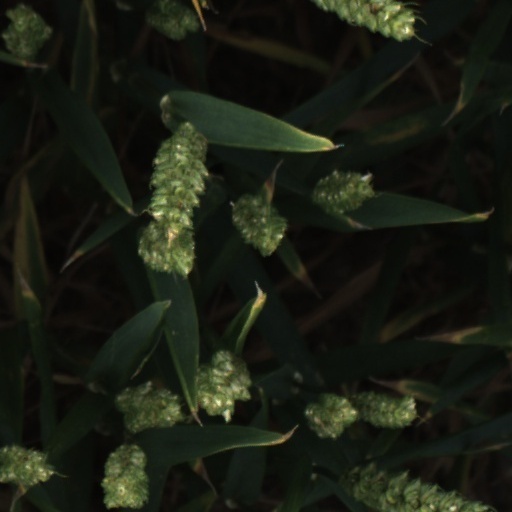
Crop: wheat